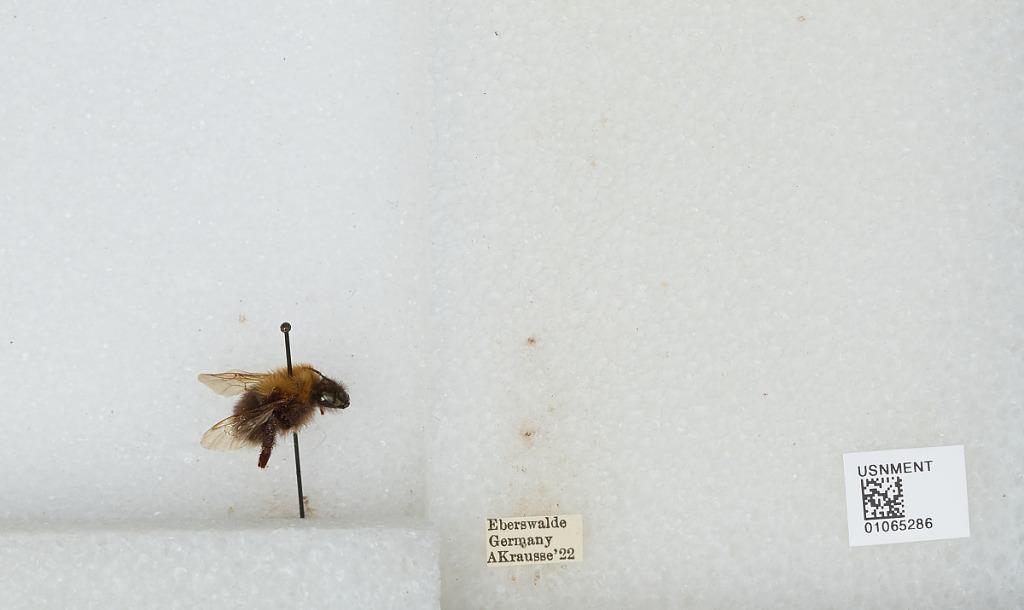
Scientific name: Bombus sp.
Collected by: A. Krausse
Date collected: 1922--
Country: Germany
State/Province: Brandenburg
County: Barnim
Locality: Eberswalde
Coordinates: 52.8356, 13.8182